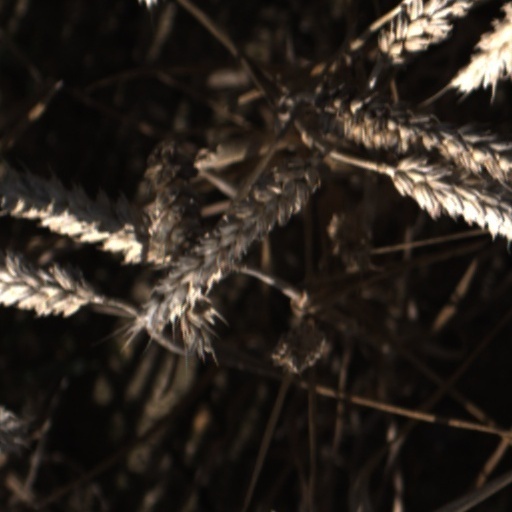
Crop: wheat